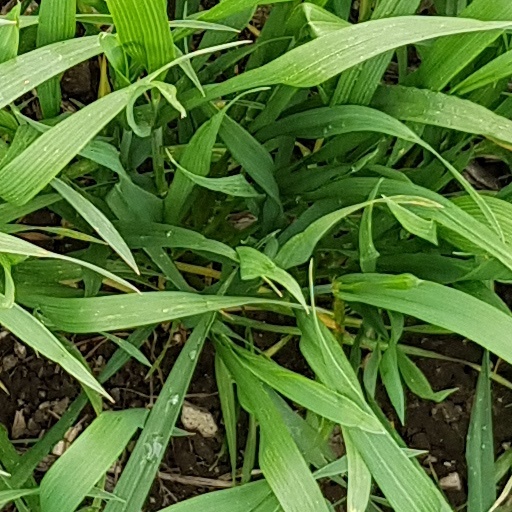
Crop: wheat